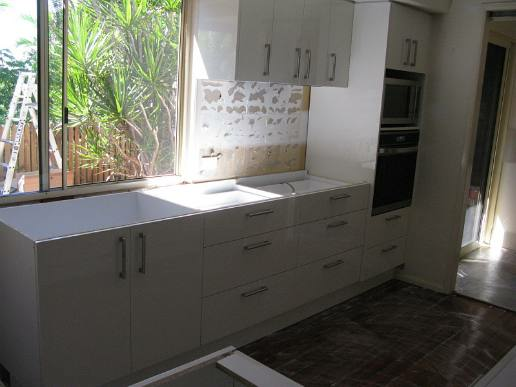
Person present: No